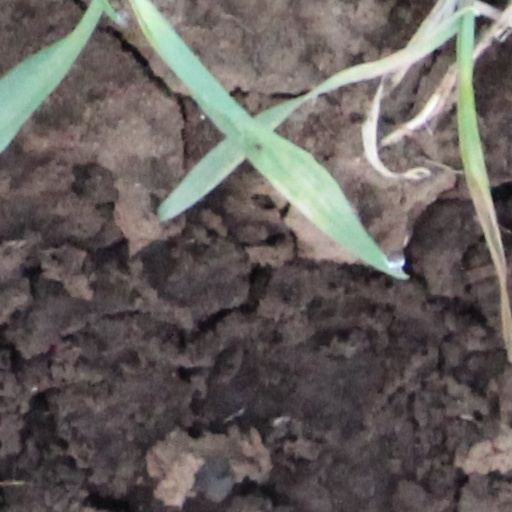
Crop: wheat